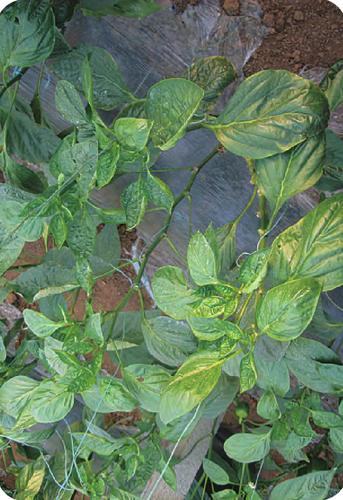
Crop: apple
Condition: mosaic_virus